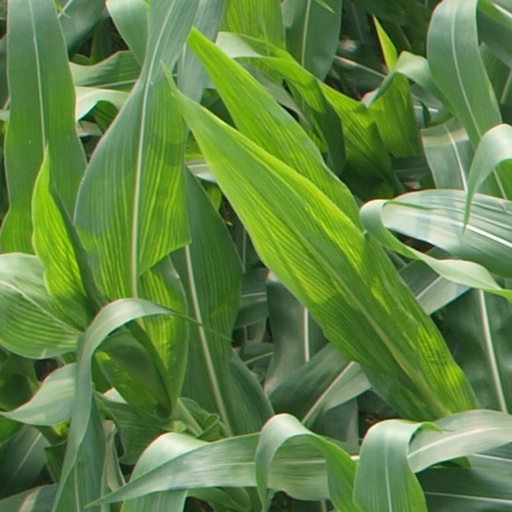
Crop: maize; corn